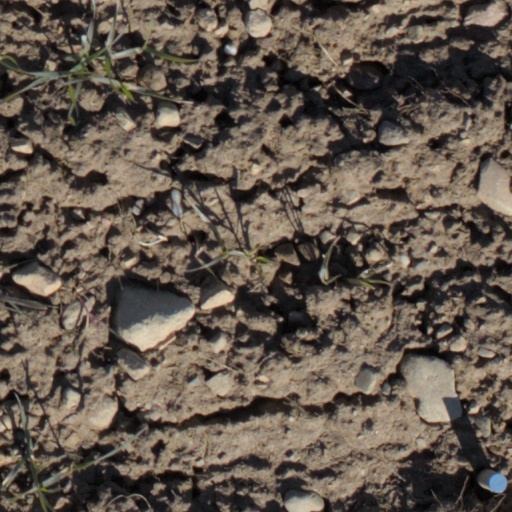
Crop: wheat